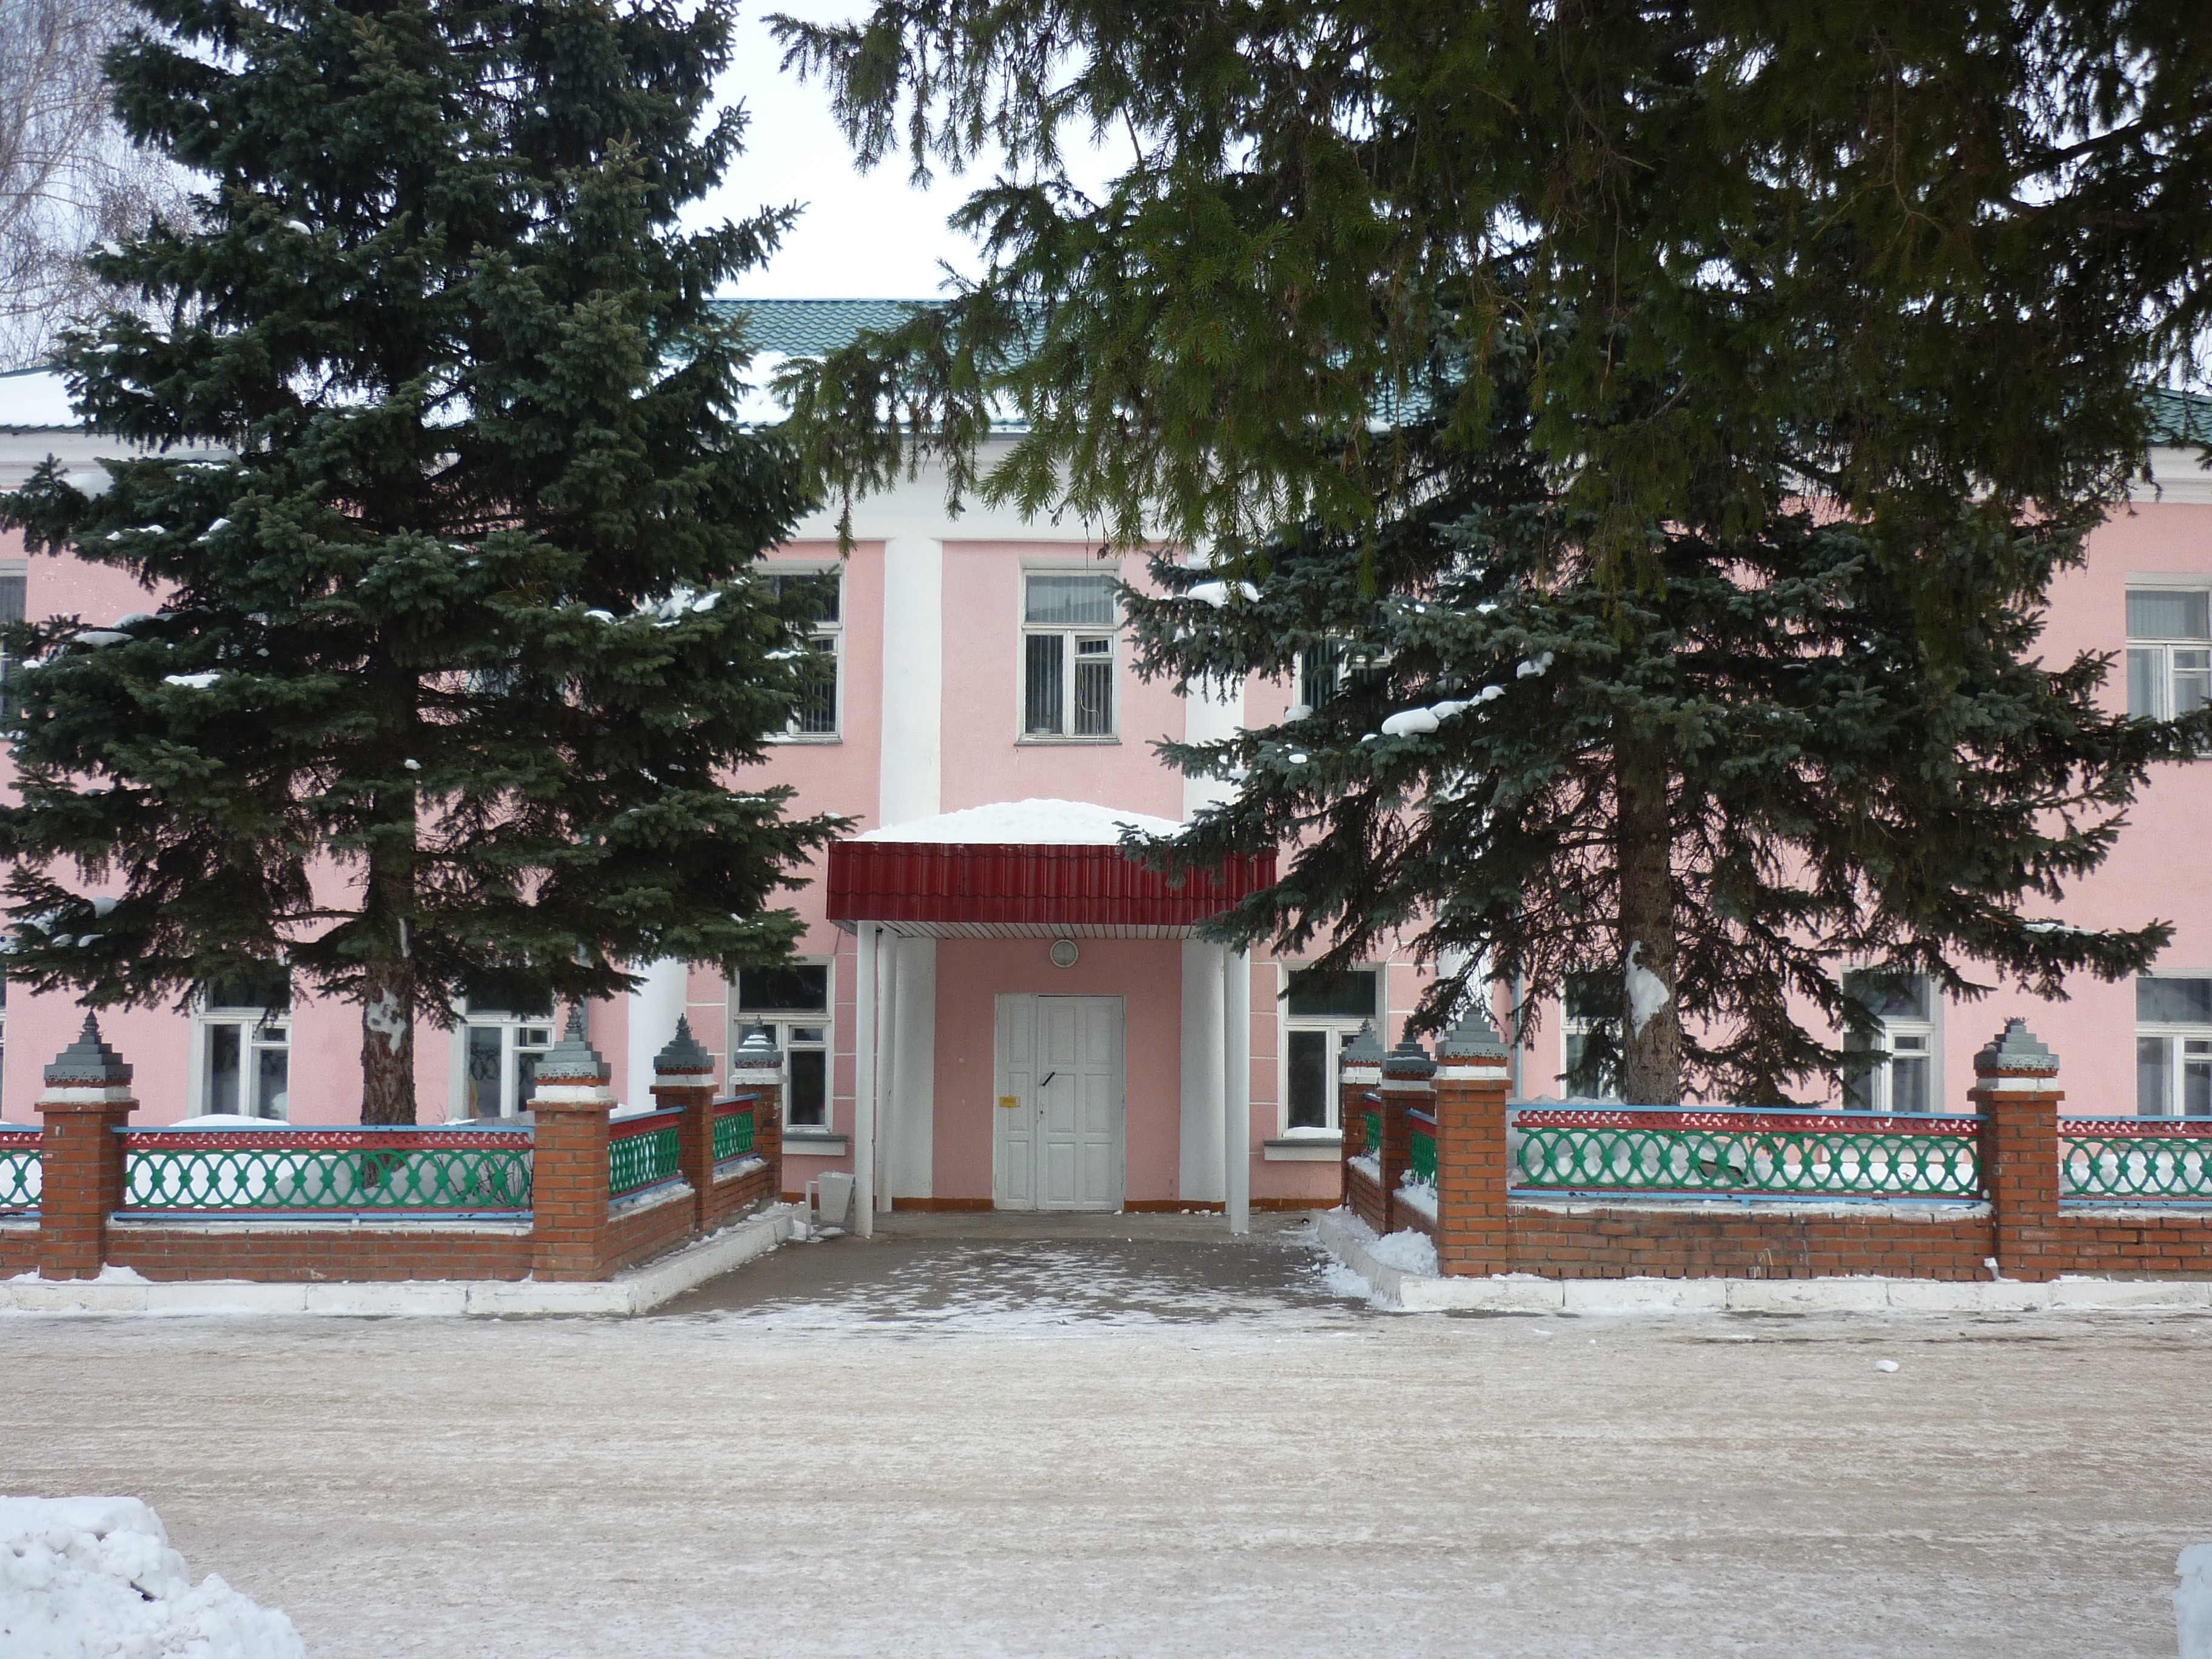
winter, town, building, downtown, shrine, town square, neighbourhood, at home, iglino, bashkiria